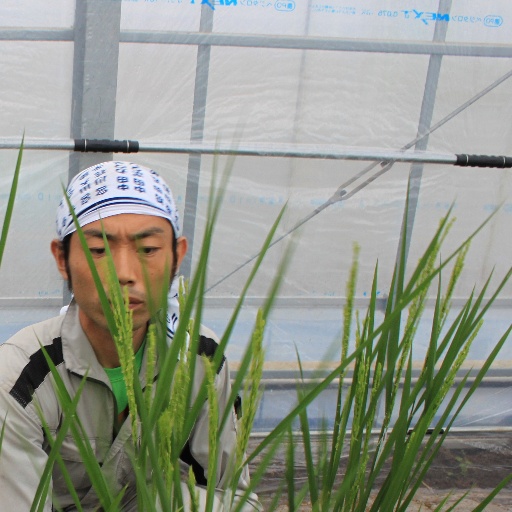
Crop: rice